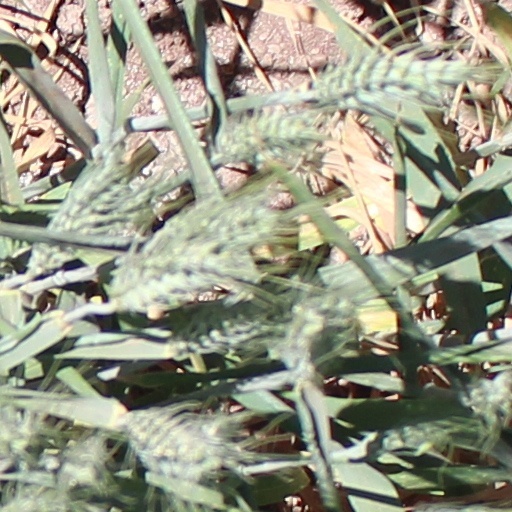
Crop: wheat